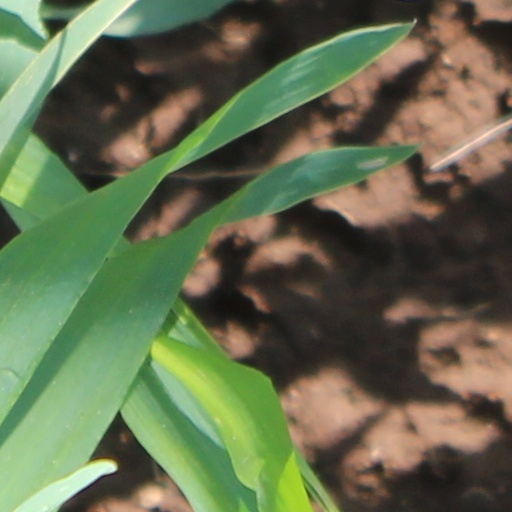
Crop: wheat